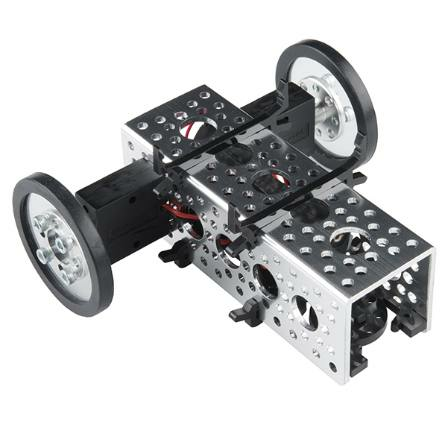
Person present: No